The Invisible Fear

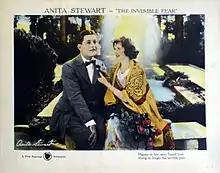
Lobby card

The Invisible Fear is a 1921 American silent mystery film directed by Edwin Carewe and starring Anita Stewart. It was produced by Stewart and Louis B. Mayer with release through First National Pictures.